Greenside Mine

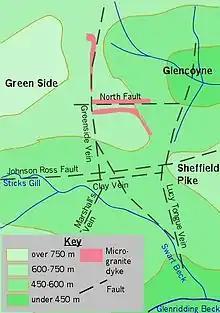
Topography of the area around Greenside Mine, showing geological dykes and faults

The entire production of the Greenside Mine came from a single mineral vein, which filled a north–south oriented fault running through the east ridge of the Green Side mountain.